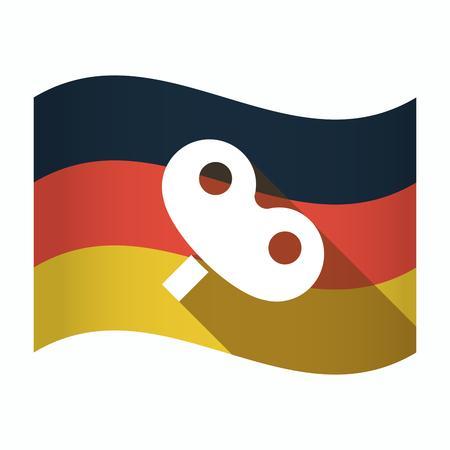
illustration waving flag with a toy crank